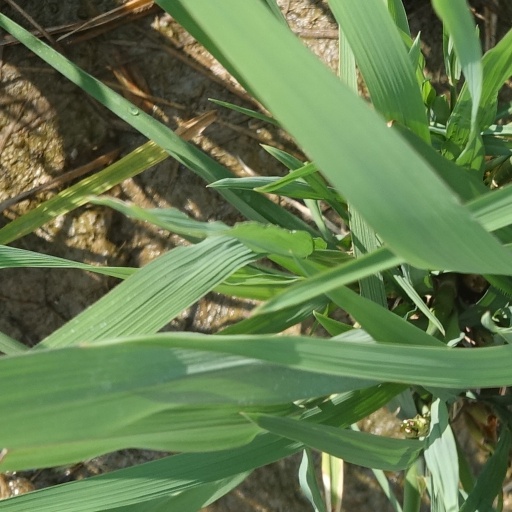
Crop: rice